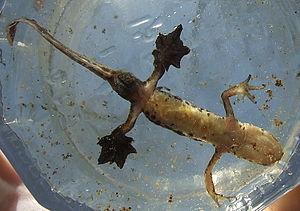
Mâle de triton palmé (Triturus helveticus), forêt de Montécot, Eure-et-Loir, France (crop, voir image originale, lien ci-dessous)
Le Triton palmé, Lissotriton helveticus, est une espèce d'urodèles de la famille des Salamandridae.